Island gigantism

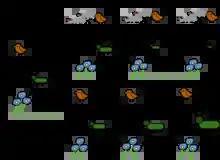
Diagram displaying the change in size of weta species in two ecosystems. The size and population of weta are affected by predation. Rats introduced on the mainland began to prey on weta, reducing their population; weta shrank in response. On an island isolated from predation, such as Little Barrier Island, weta have a dense population and have grown to a massive size. Insular species of giant weta are the only ones not facing extinction. As weta grow over time, bird predation declines.

Large mammalian carnivores are often absent on islands because of insufficient range or difficulties in over-water dispersal. In their absence, the ecological niches for large predators may be occupied by birds, reptiles or smaller carnivorans, which can then grow to larger-than-normal size. For example, on prehistoric Gargano Island in the Miocene-Pliocene Mediterranean, on islands in the Caribbean like Cuba, and on Madagascar and New Zealand, some or all apex predators were birds like eagles, falcons and owls, including some of the largest known examples of these groups. However, birds and reptiles generally make less efficient large predators than advanced carnivorans.